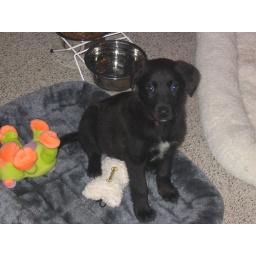
Cody's first day in his new home with his new bed and new toys.